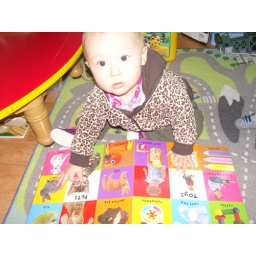
Stella loves to look through animal books and is obsessed with the kitten in this book from Martha.